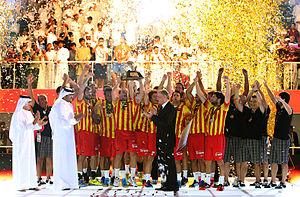
La section handball du Futbol Club Barcelona est un club de handball espagnol fondé en 1942. Le FC Barcelone est le club le plus titré du Championnat d'Espagne et le club européen qui a remporté le plus de Ligue des Champions. La section handball partage le Palau Blaugrana avec les sections basket, futsal et rink hockey.